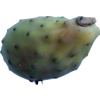
Label: cactus_fruit_green